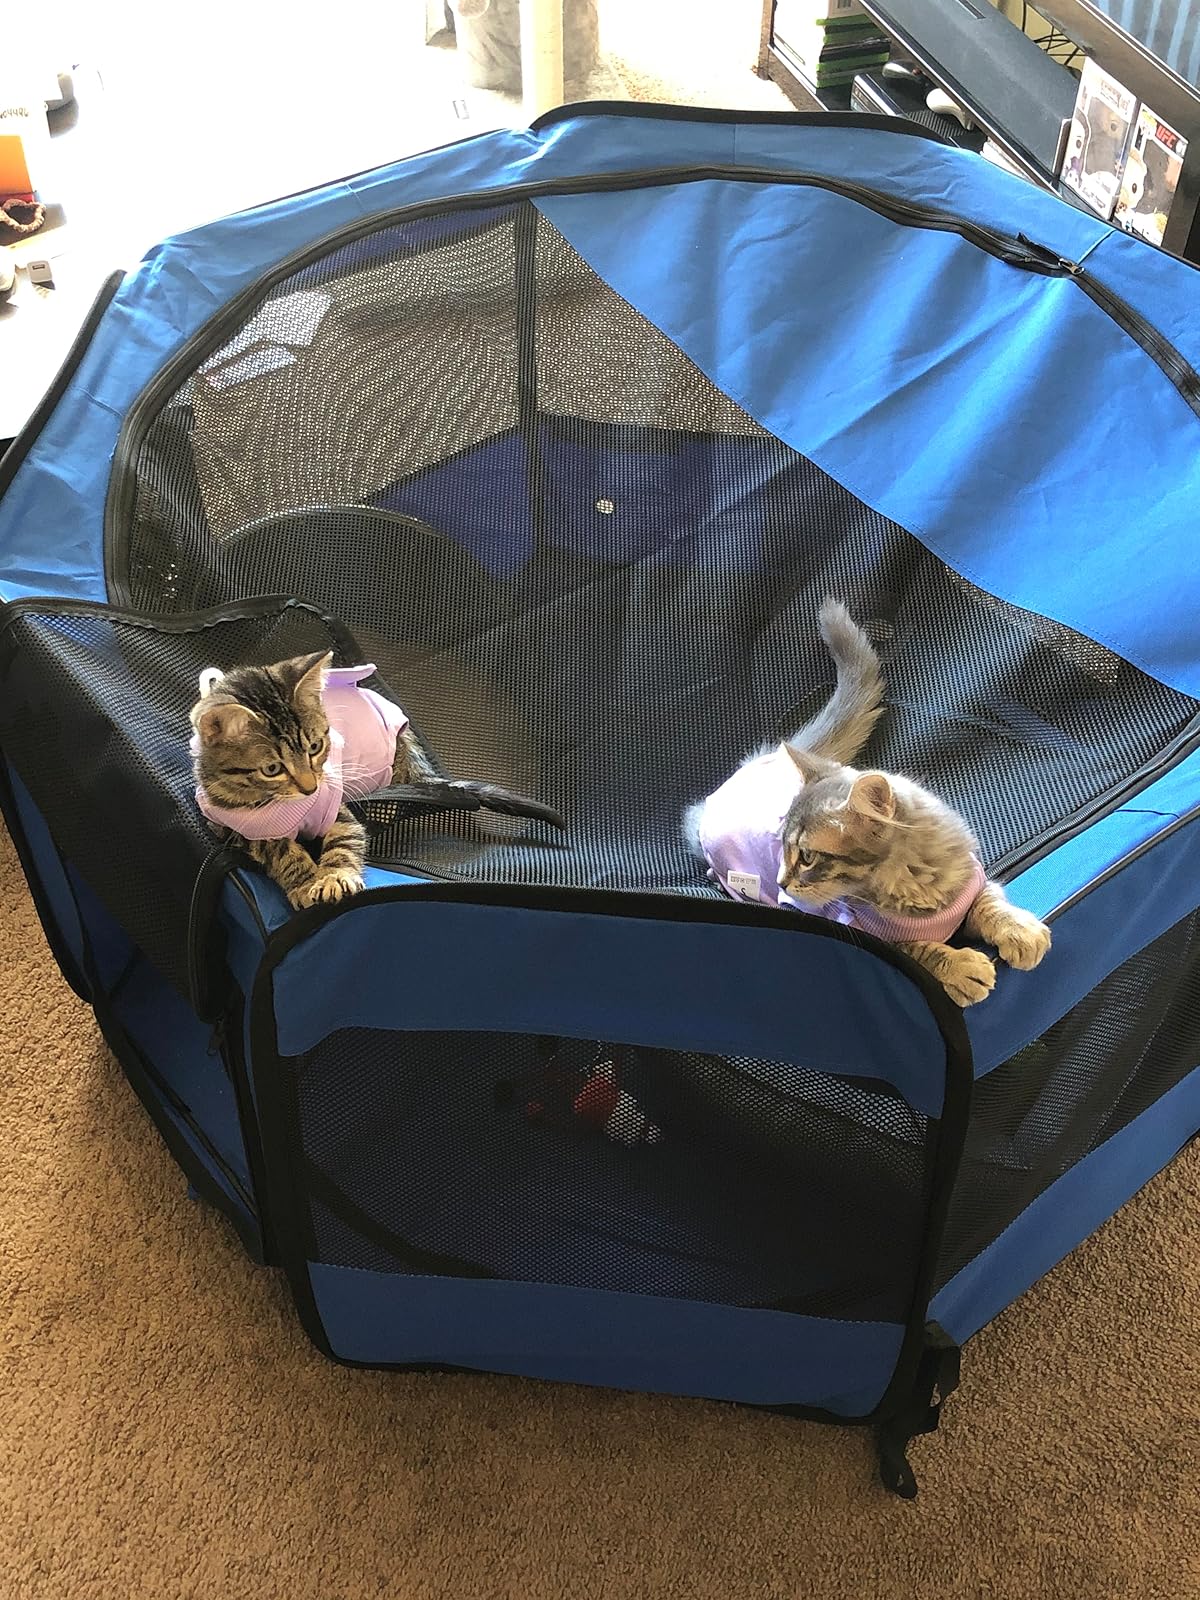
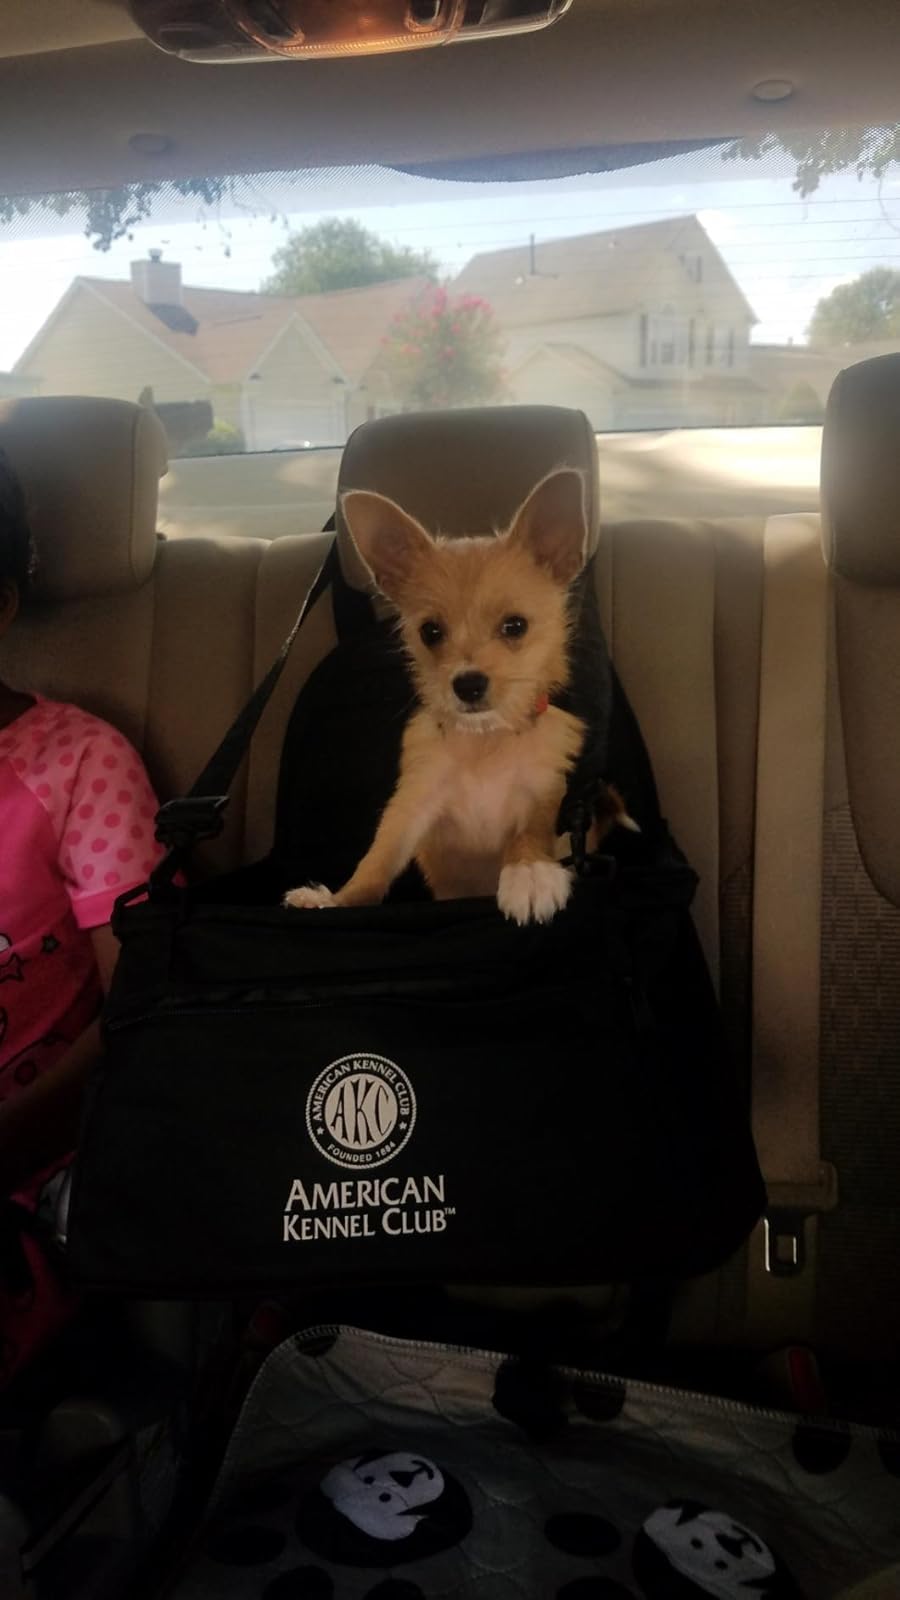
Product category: items_kennel
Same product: no